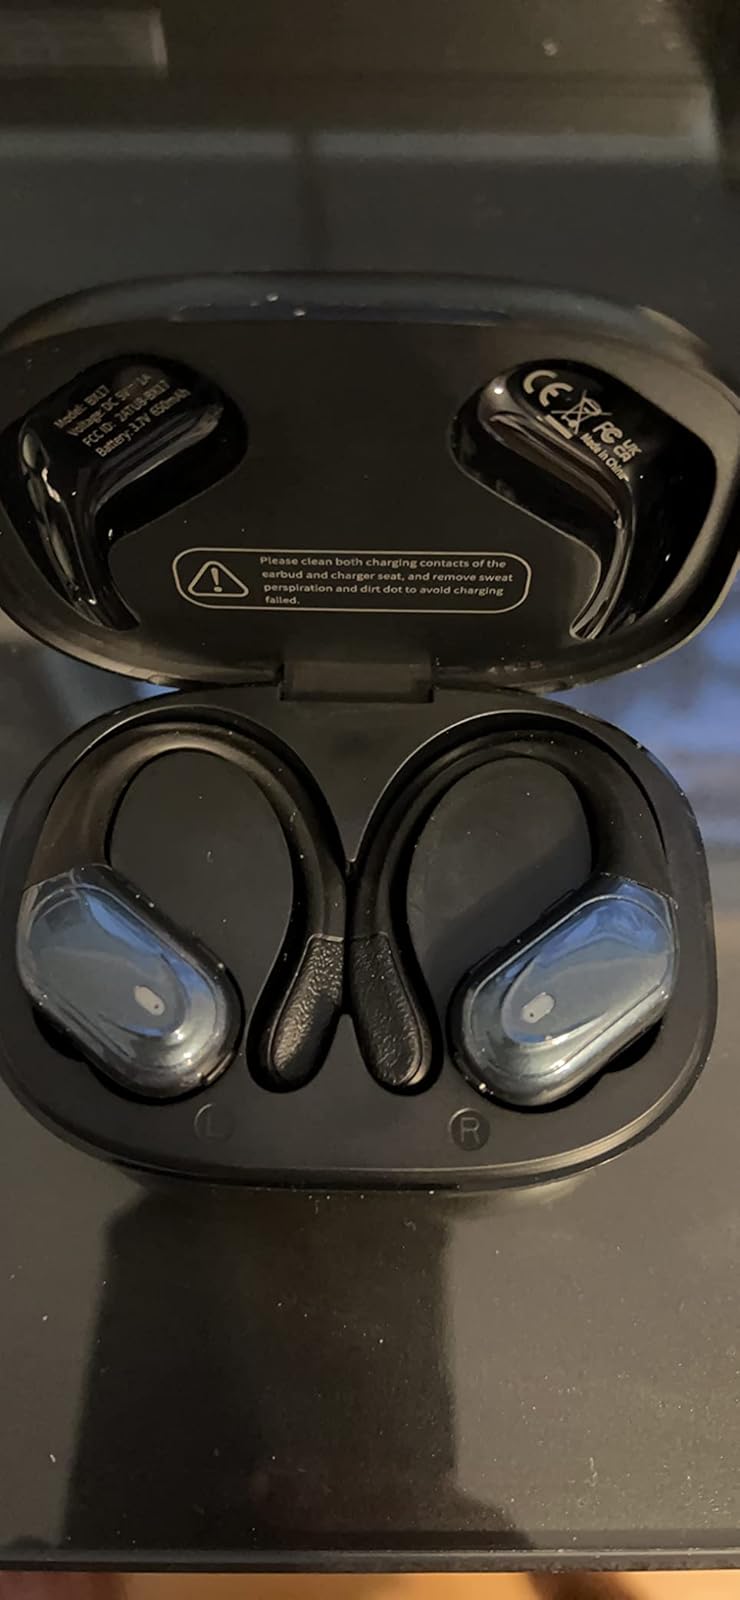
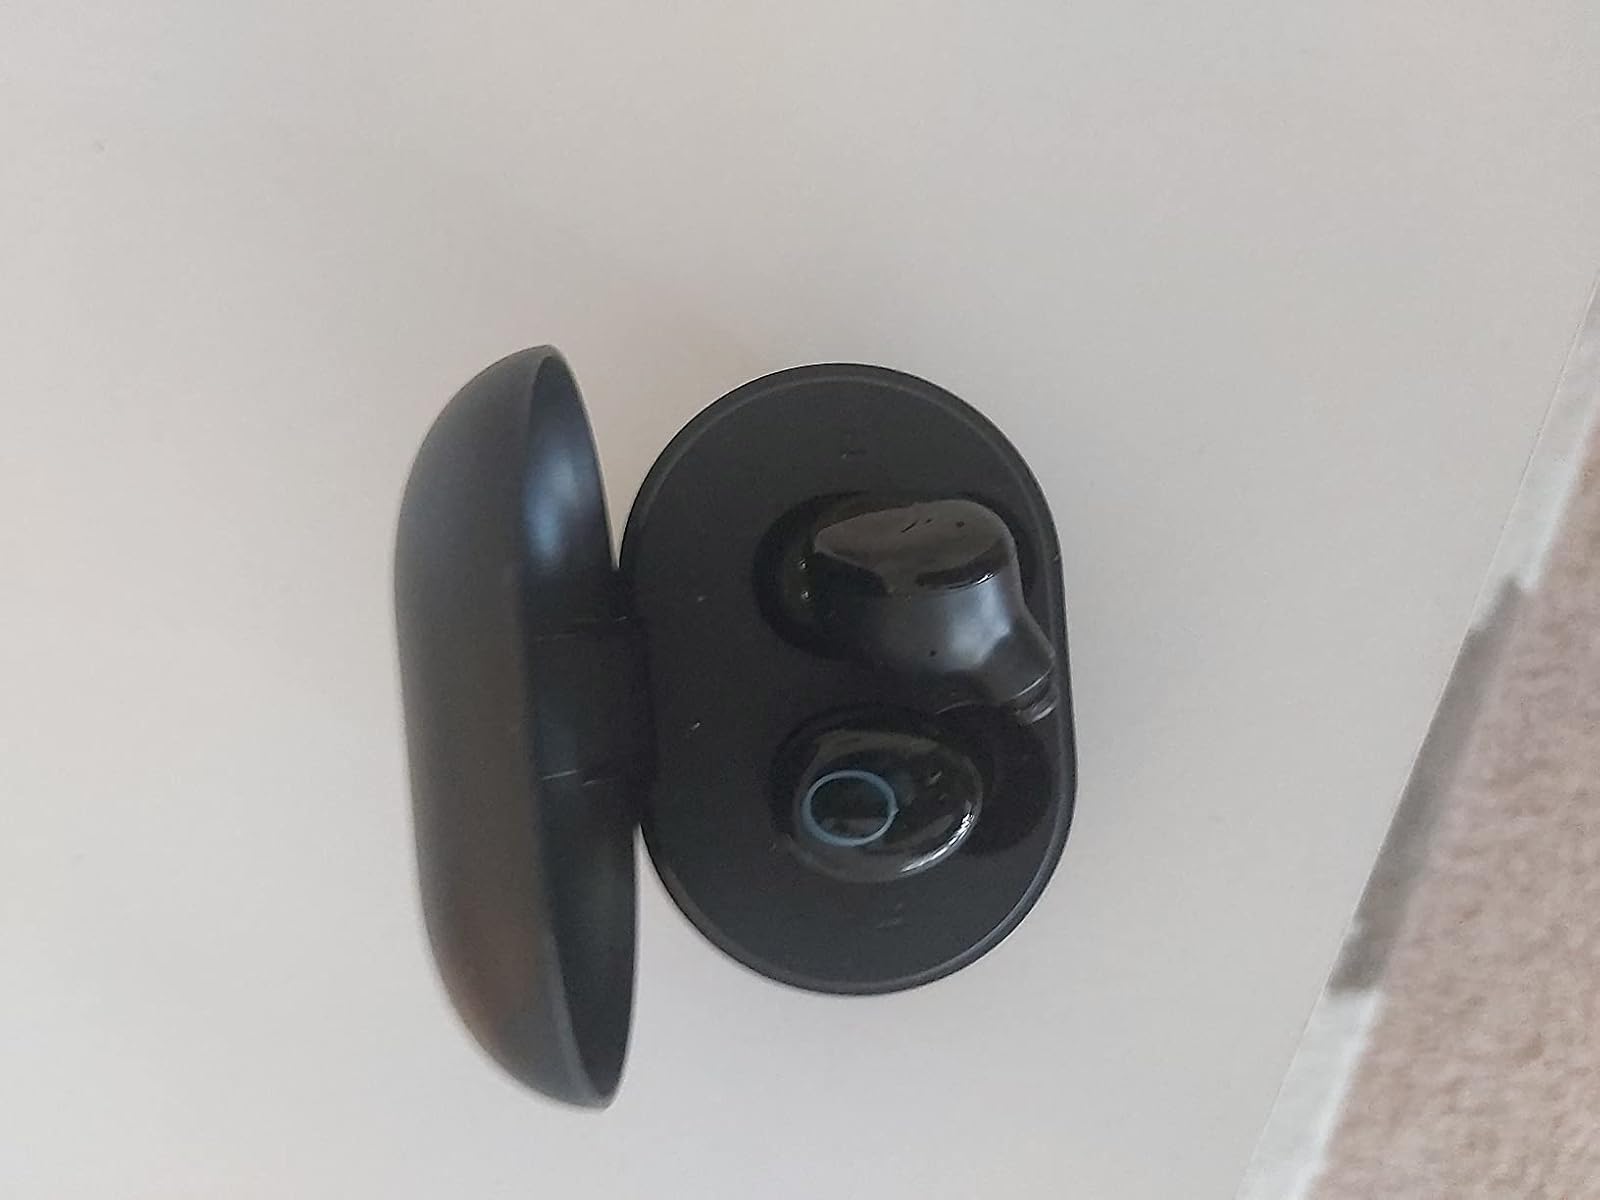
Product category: earbuds
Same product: no